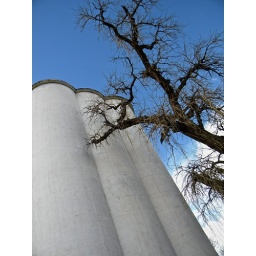
I was intrigued by the smooth white against jagged black